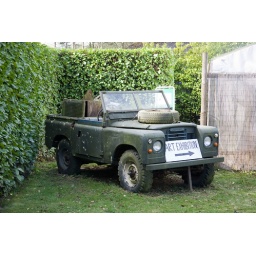
old Series Land Rover spotted at the Port Lympne animal park in Kent.